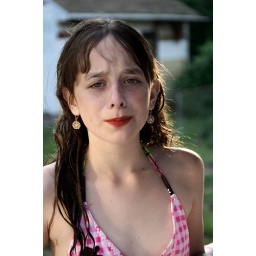
I expect this face will appear more frequently in the next few years. Lips red from this so-called &amp;quot;water ice&amp;quot;.